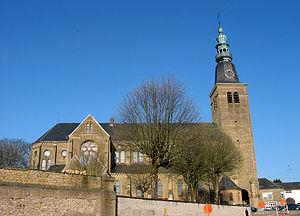
Florenville (Belgique)
Florenville est une ville francophone de Belgique située en Région wallonne dans la province de Luxembourg.